Motorcycle braking systems

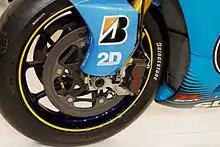
Carbon disc, radial caliper front brakes on the 2011 Suzuki MotoGP racing motorcycle

Carbon brakes are used in Moto GP. The friction between the carbon discs and carbon pads produces vast amounts of braking force; far greater braking force than conventional steel discs. They operate at very high operating temperatures, typically between 400 and 1000 °C. Continuous late braking can overheat carbon carbon brakes as they oxidize and wear out faster. The high temperatures needed for carbon carbon brakes to be effective means that they cannot be used in the wet. For wet races the riders have to switch a conventional steel brake set-up.